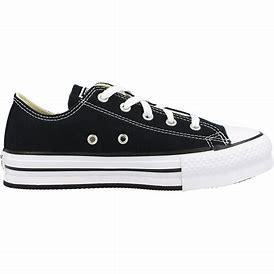
Brand: Converse
Model: Chuck Taylor All Star Canvas